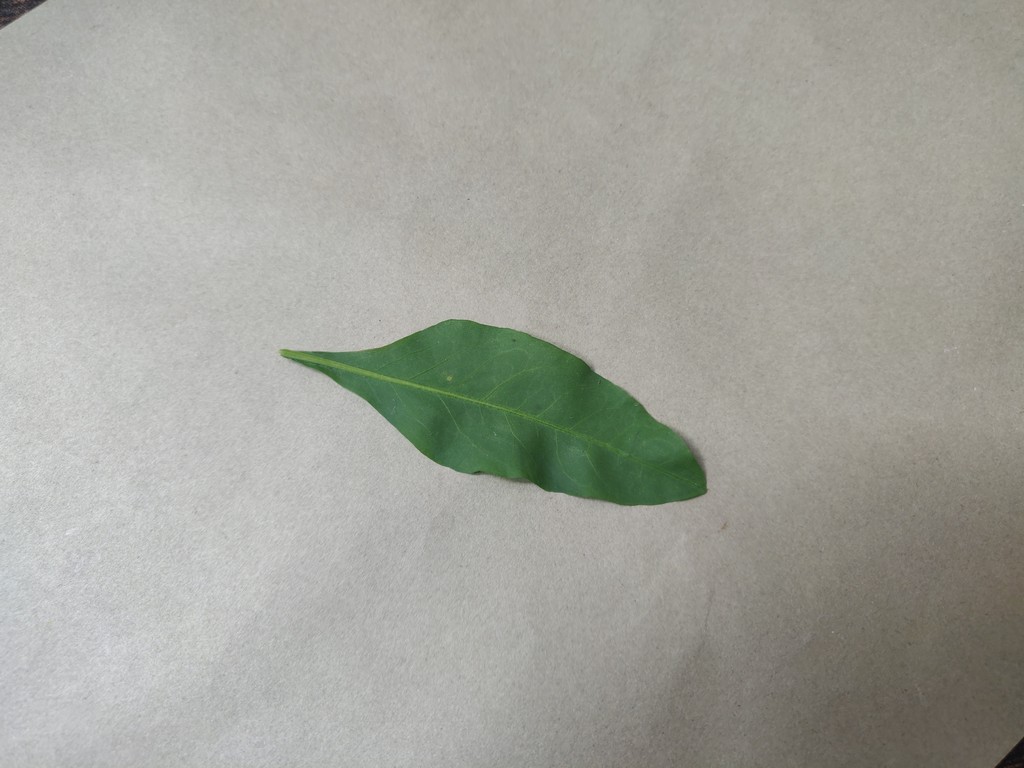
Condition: Healthy
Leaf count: single
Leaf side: back